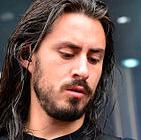
Age: 26